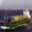
Label: ship